Juan Andrés Gelly y Obes

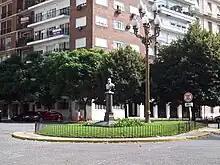
A small plaza with his name and bust in the city of Buenos Aires.

His death, on September 18, 1904, was a national public event. His remains were deposited in the Recoleta Cemetery, and his tomb was declared a Historical Monument.